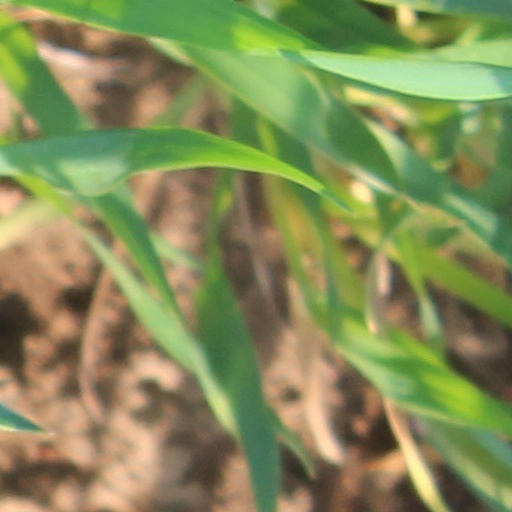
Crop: wheat